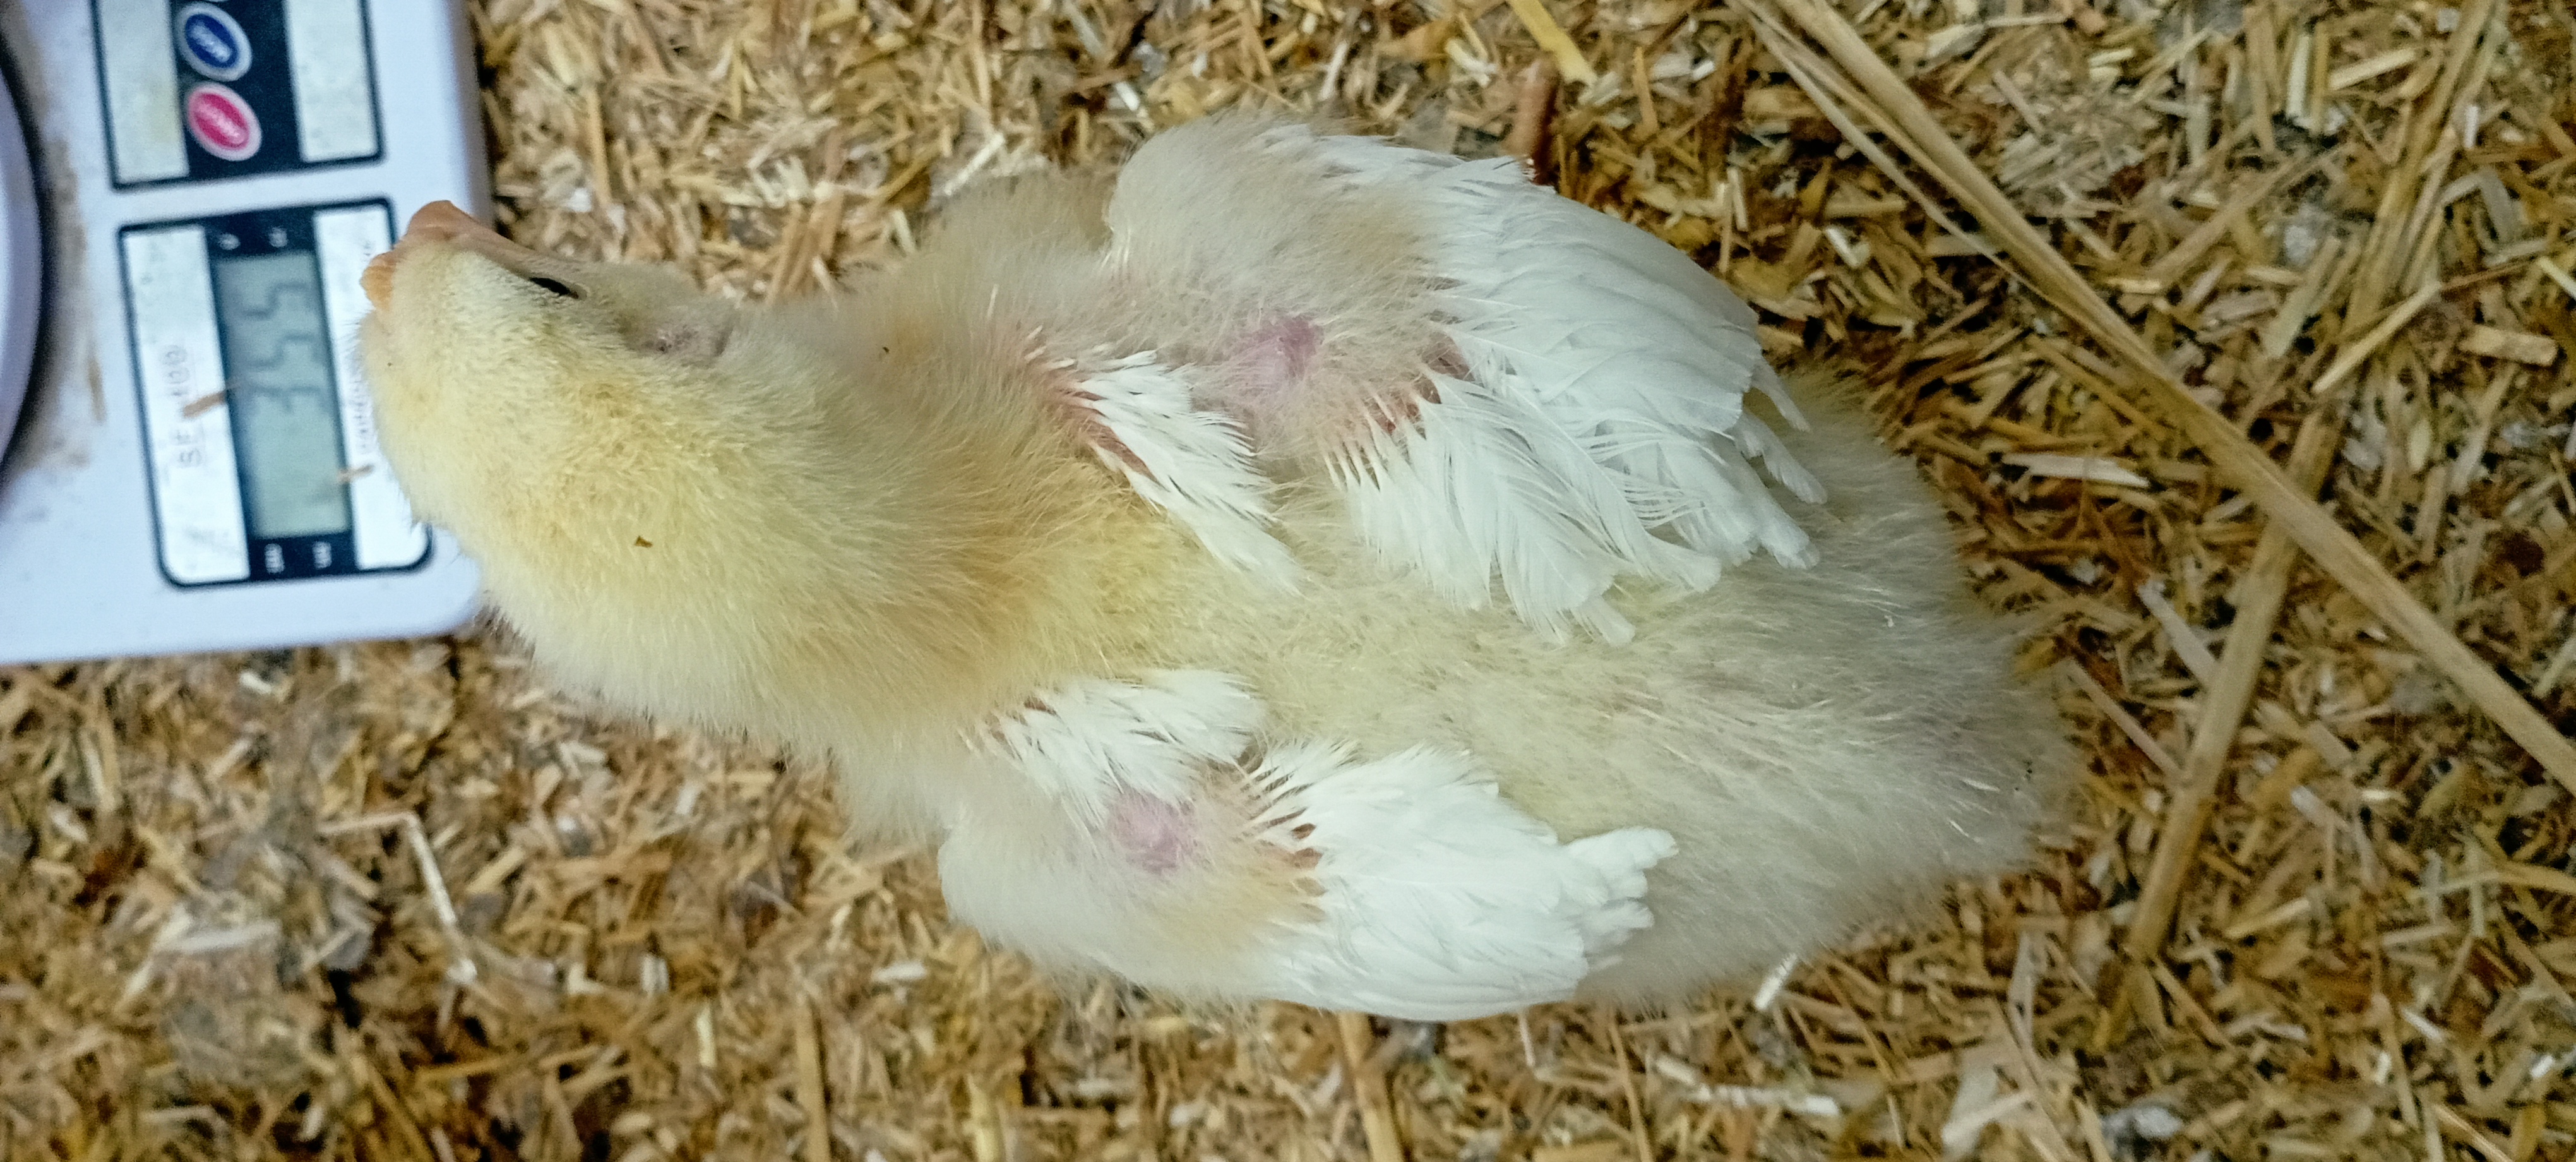
Weight: 488 g